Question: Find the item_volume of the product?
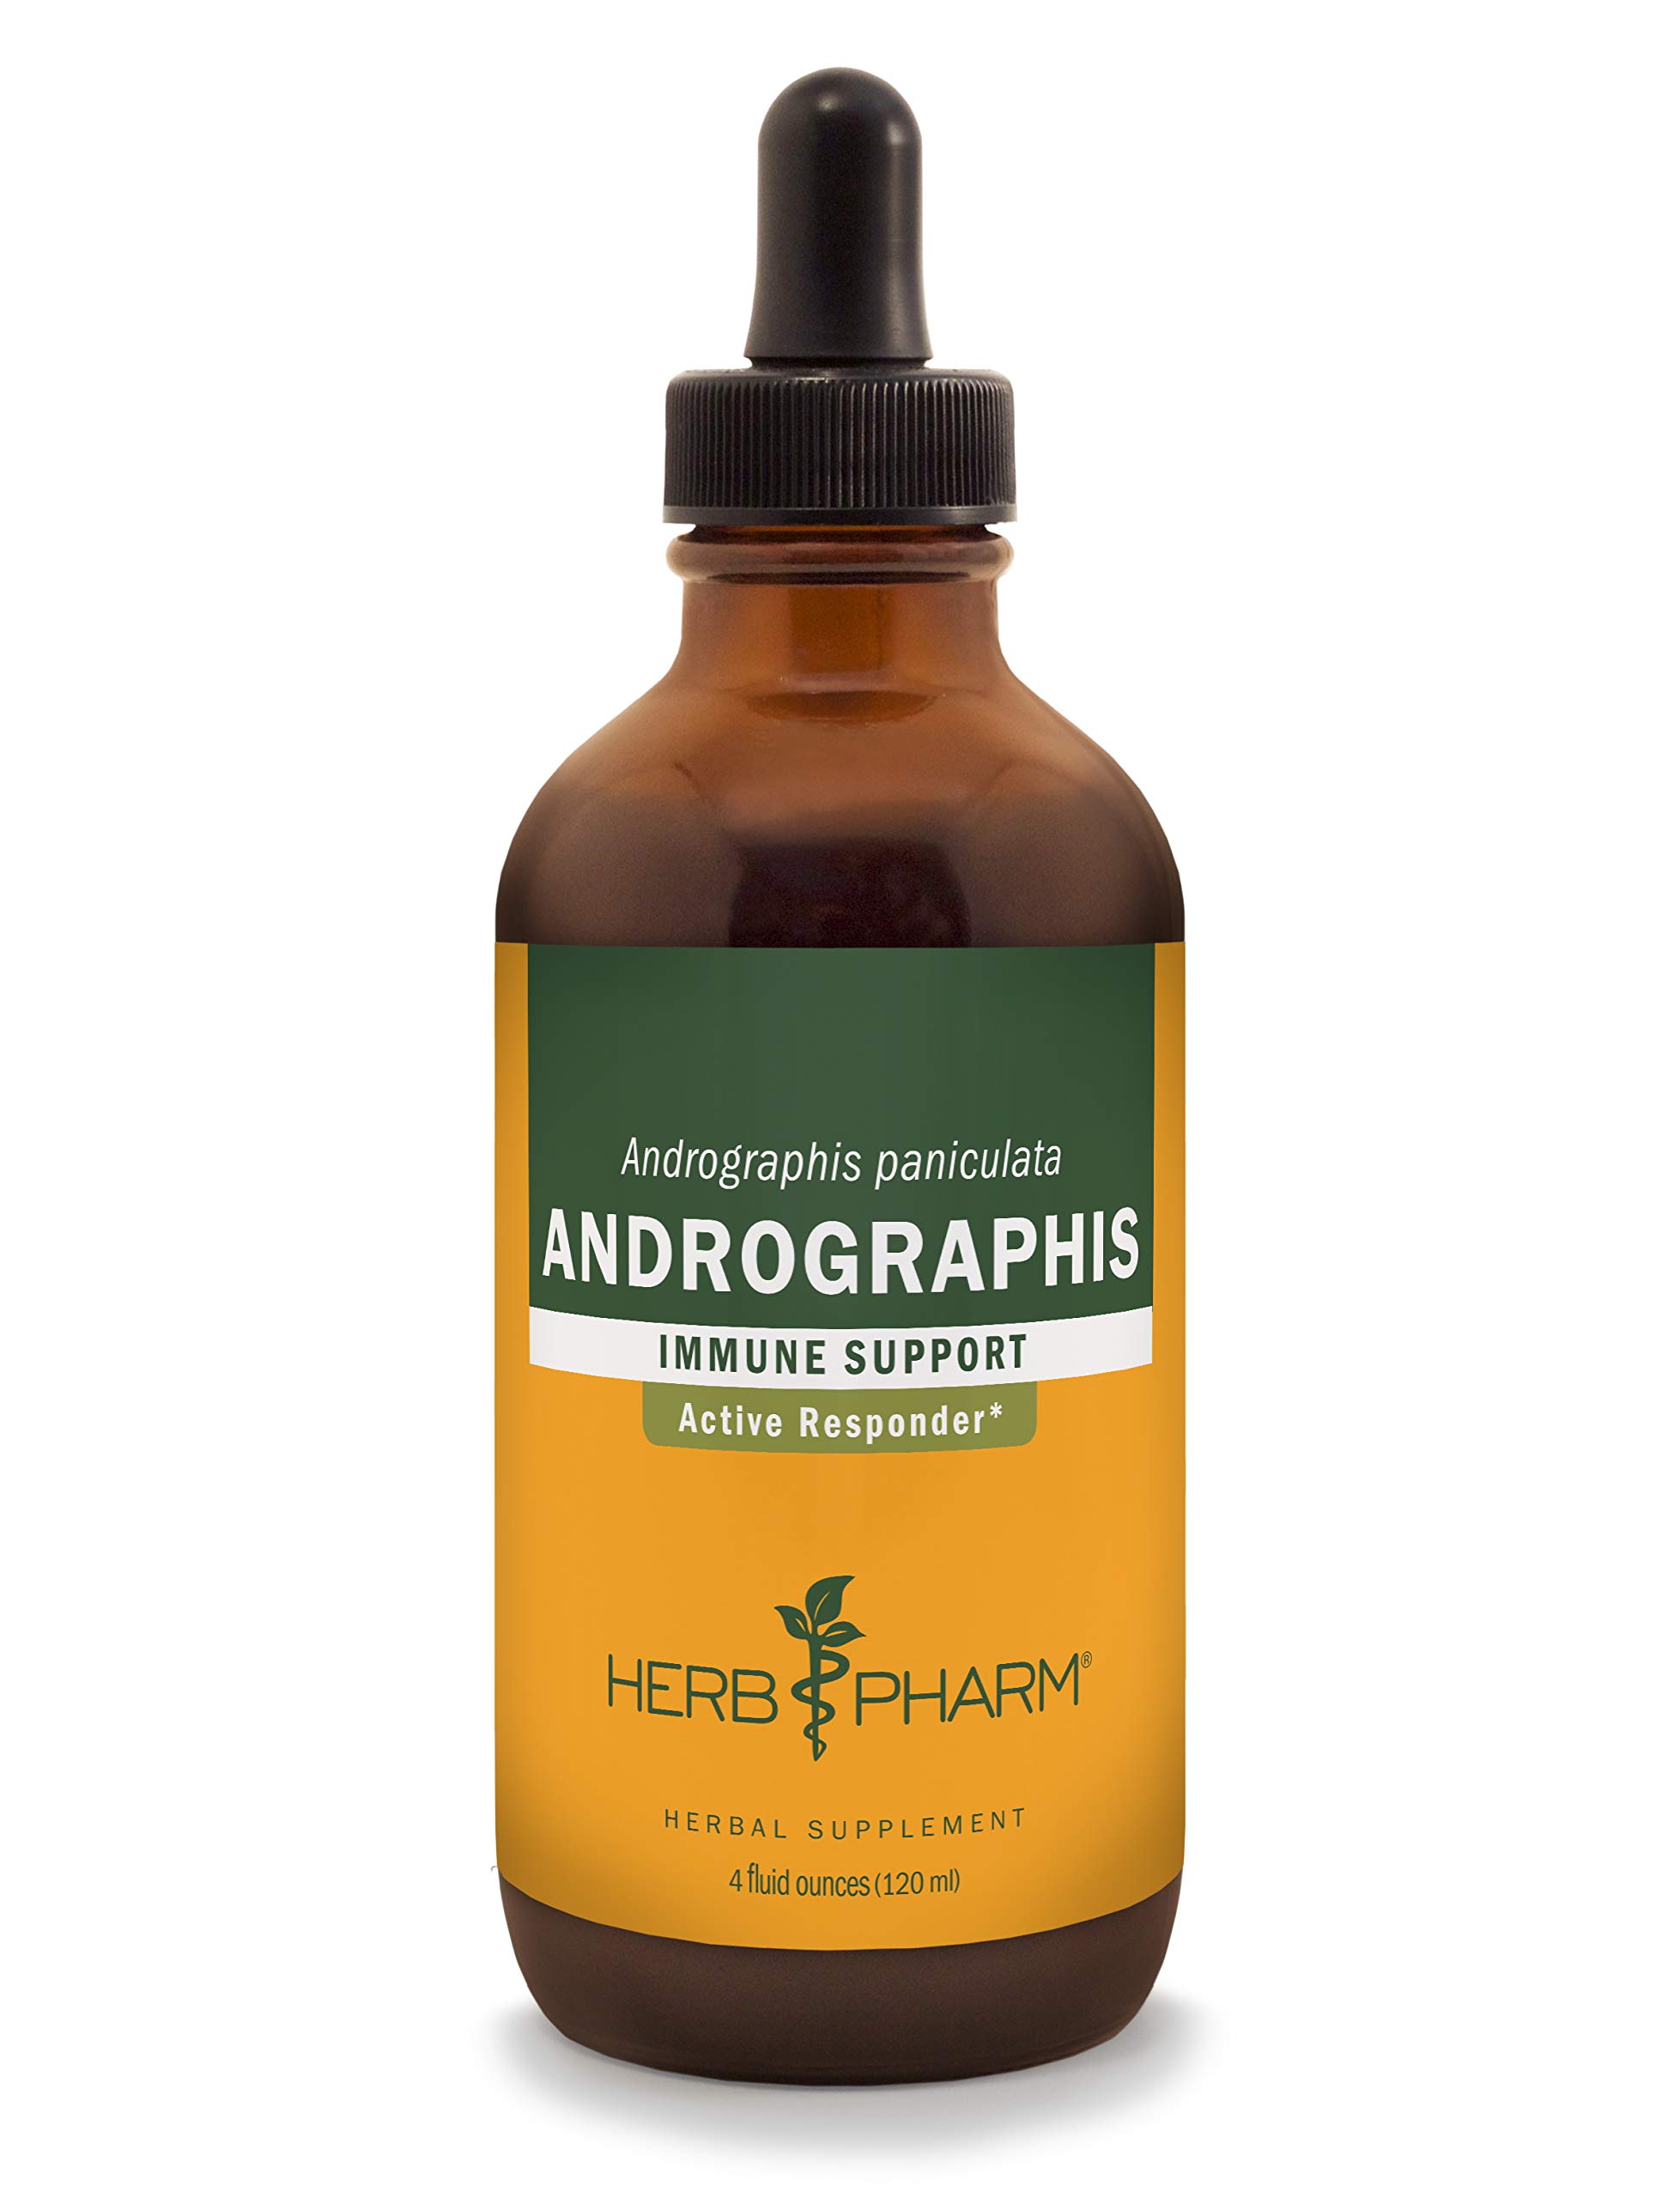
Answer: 4.0 fluid ounce